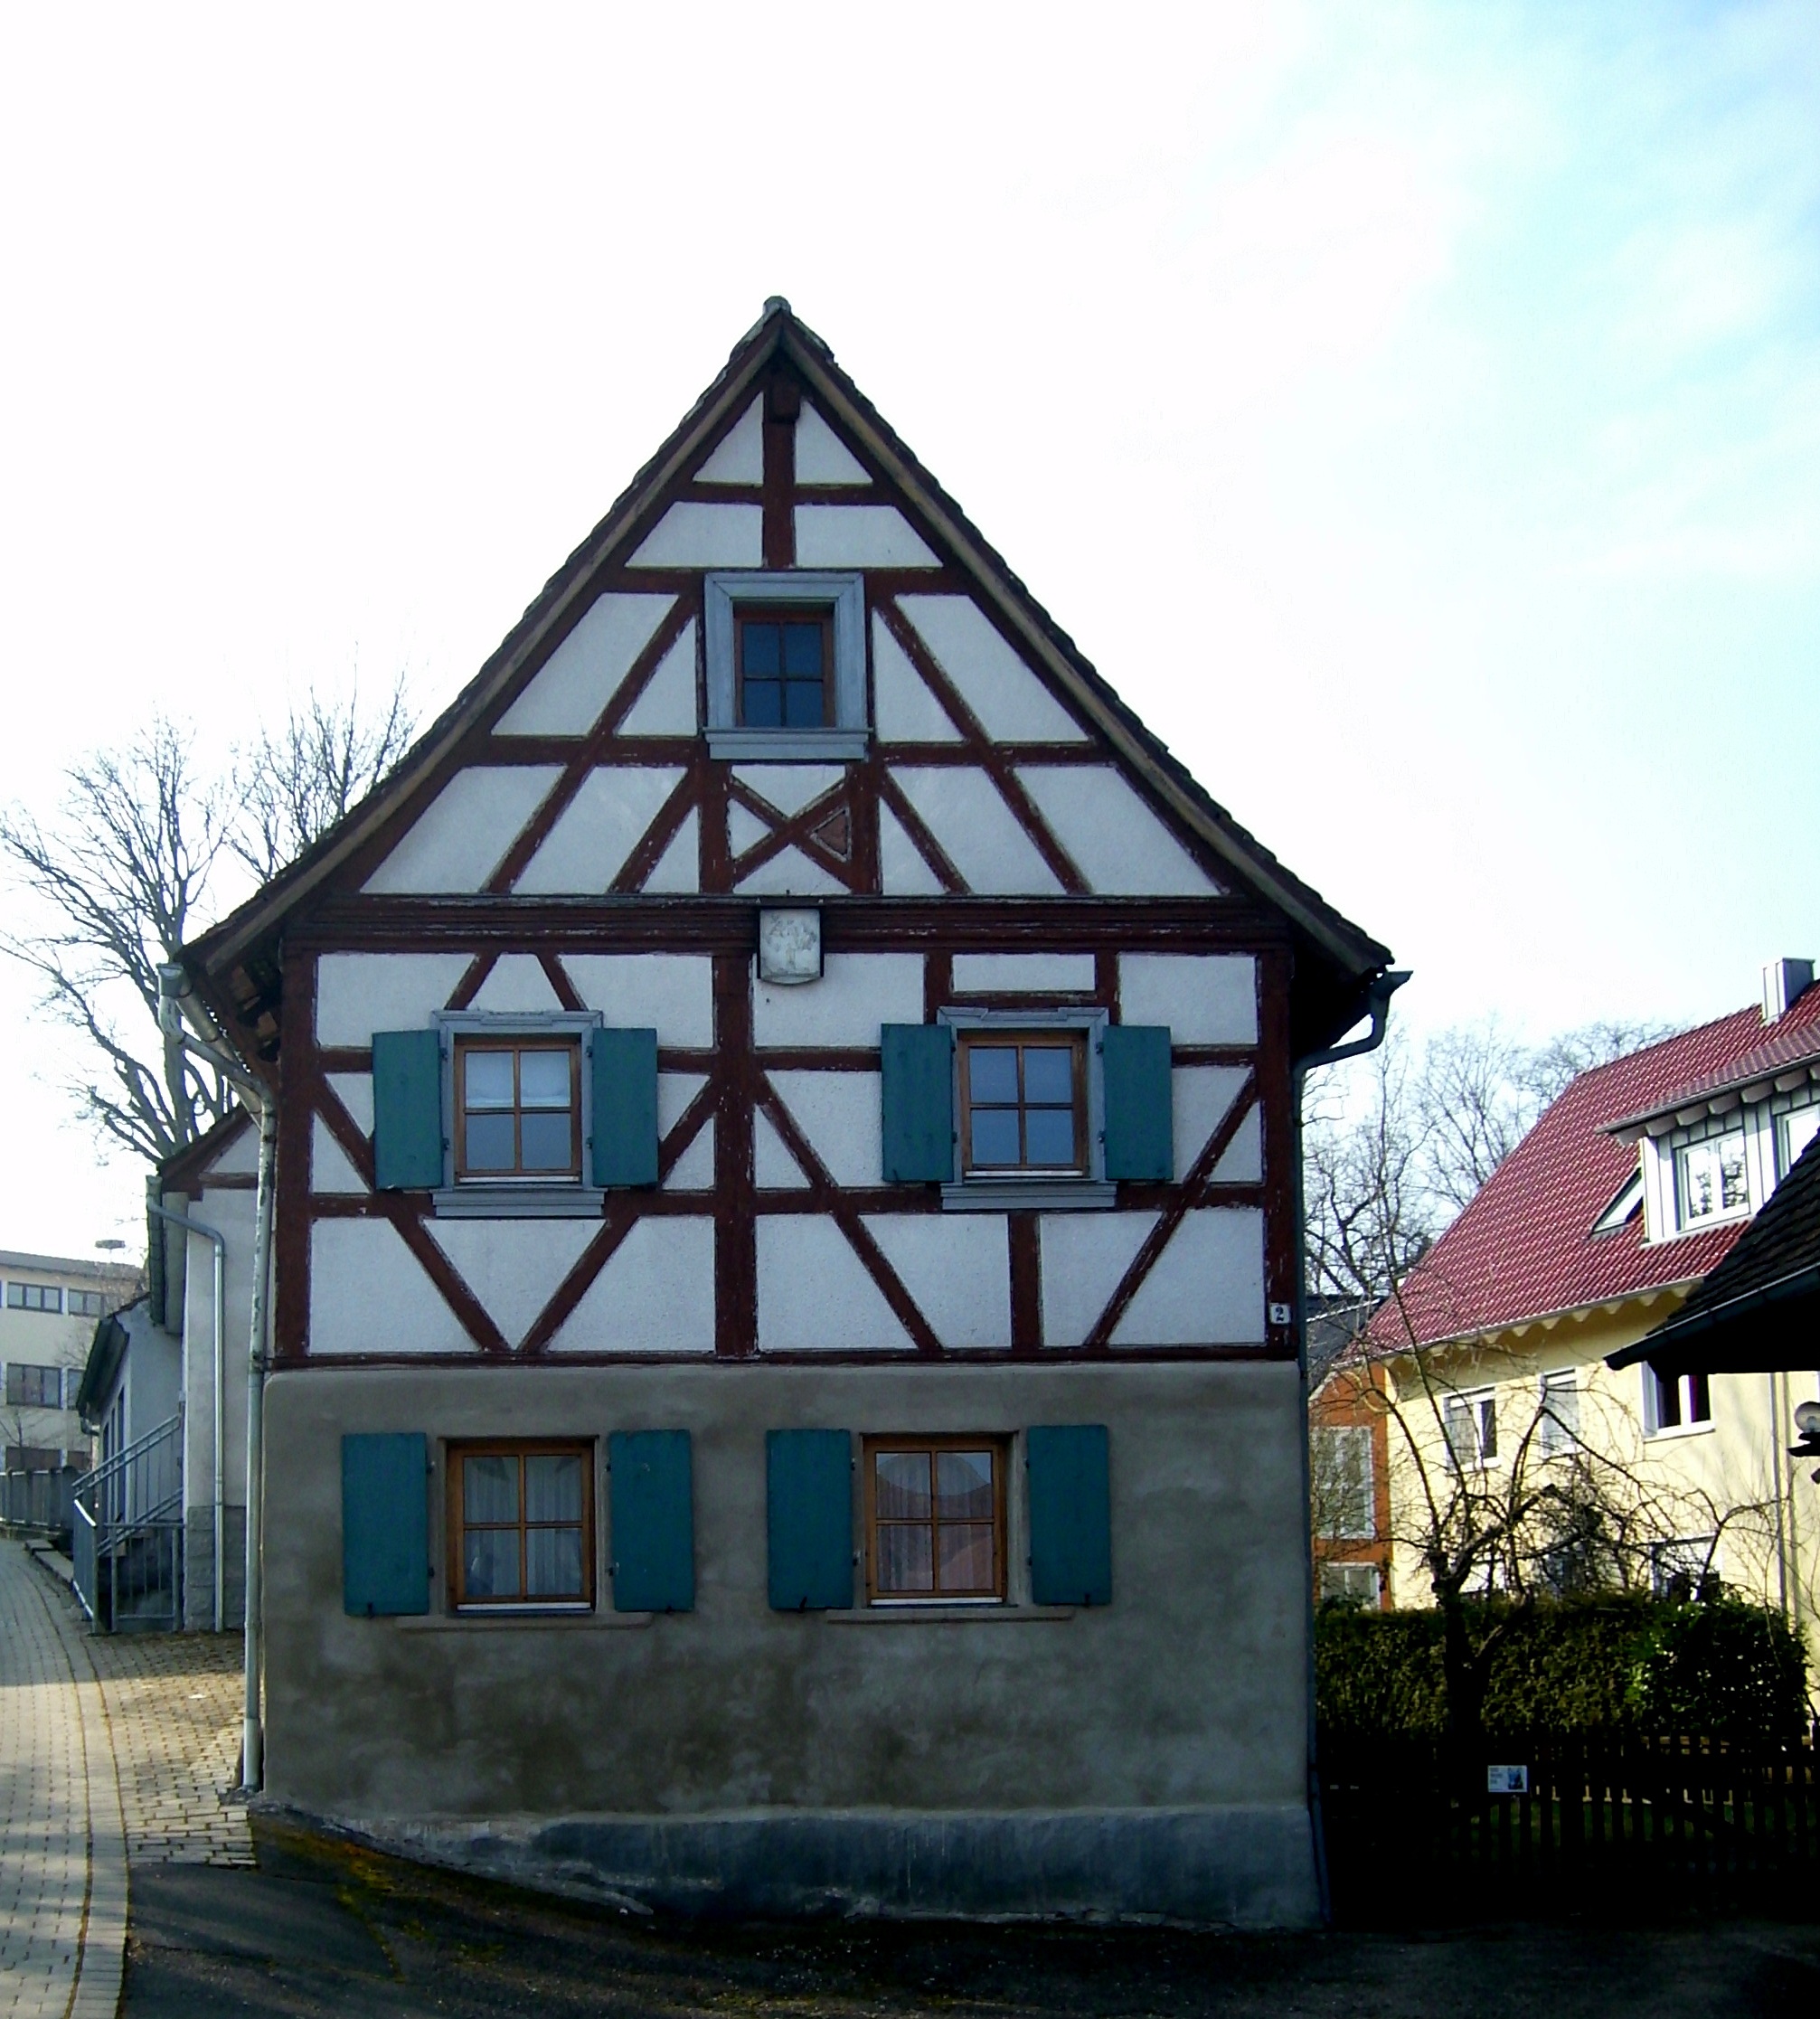
architecture, wood, house, window, roof, building, home, bar, cottage, facade, property, estate, fachwerkhaus, truss, timber framed building, residential area